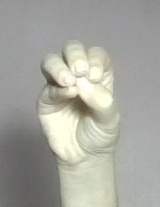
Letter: ha